Shield

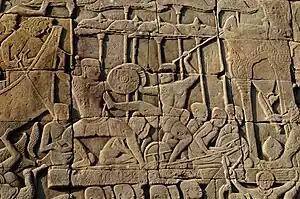
Soldiers of the Khmer Empire use round shields. Located at the Bayon temple(12th/13th century).

Size and weight varied greatly. Lightly armored warriors relying on speed and surprise would generally carry light shields ("pelte") that were either small or thin. Heavy troops might be equipped with robust shields that could cover most of the body. Many had a strap called a guige that allowed them to be slung over the user's back when not in use or on horseback. During the 14th–13th century BC, the Sards or Shardana, working as mercenaries for the Egyptian pharaoh Ramses II, utilized either large or small round shields against the Hittites. The Mycenaean Greeks used two types of shields: the "figure-of-eight" shield and a rectangular "tower" shield. These shields were made primarily from a wicker frame and then reinforced with leather. Covering the body from head to foot, the figure-of-eight and tower shield offered most of the warrior's body a good deal of protection in hand-to-hand combat. The Ancient Greek hoplites used a round, bowl-shaped wooden shield that was reinforced with bronze and called an "aspis". The aspis was used by the Spartans to create the Greek phalanx formation. Their shields offered protection not only for themselves but for their comrades to their left.